PopulAir

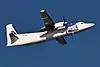
Amapola Freight Fokker 50

Amapola changed its name to PopulAir as part of a rebranding effort in October 2023. This change was accompanied by a new green and white livery for its Fokker 50 aircraft. In October 2024, PopulAir relocated its operations at Arlanda Airport to Terminal 3